XDR (audio)

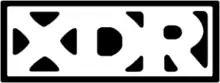
The XDR logo, on the label and case insert of cassettes duplicated with the XDR process

XDR (expanded dynamic range), also known as SDR (super dynamic range) is a quality-control and duplication process for the mass-production of pre-recorded audio cassettes. It is a process designed to provide higher quality audio on pre-recorded cassettes by checking the sound quality at all stages of the tape duplication process. In this way, the dynamic range of audio recorded on an XDR-duplicated cassette can be up to 13 decibels greater.